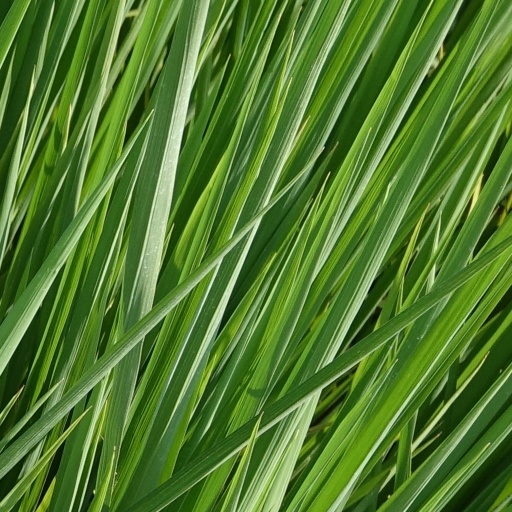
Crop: rice